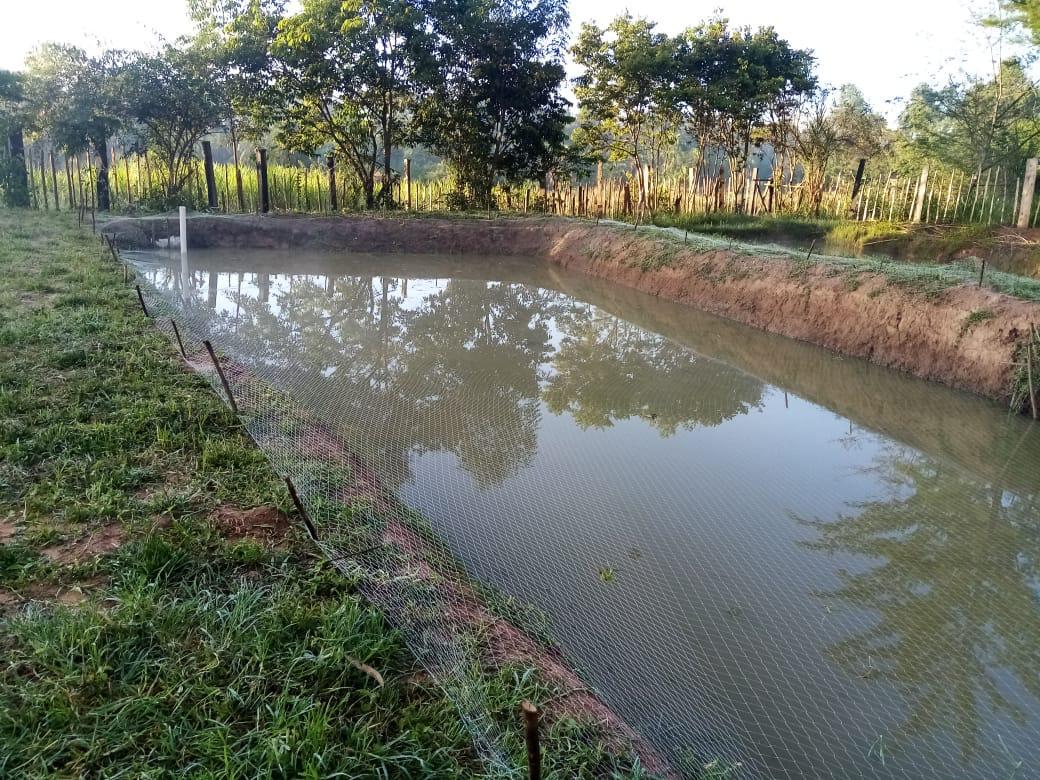
Sehemu ya ardhi iliyochimbwa na kuwekewa maji, ikiwa imefunikwa kwa wavu wa rangi nyeupe uliochomekwa kwenye vipande vya miti. Pia pembeni kuna nyasi fupi na miti.